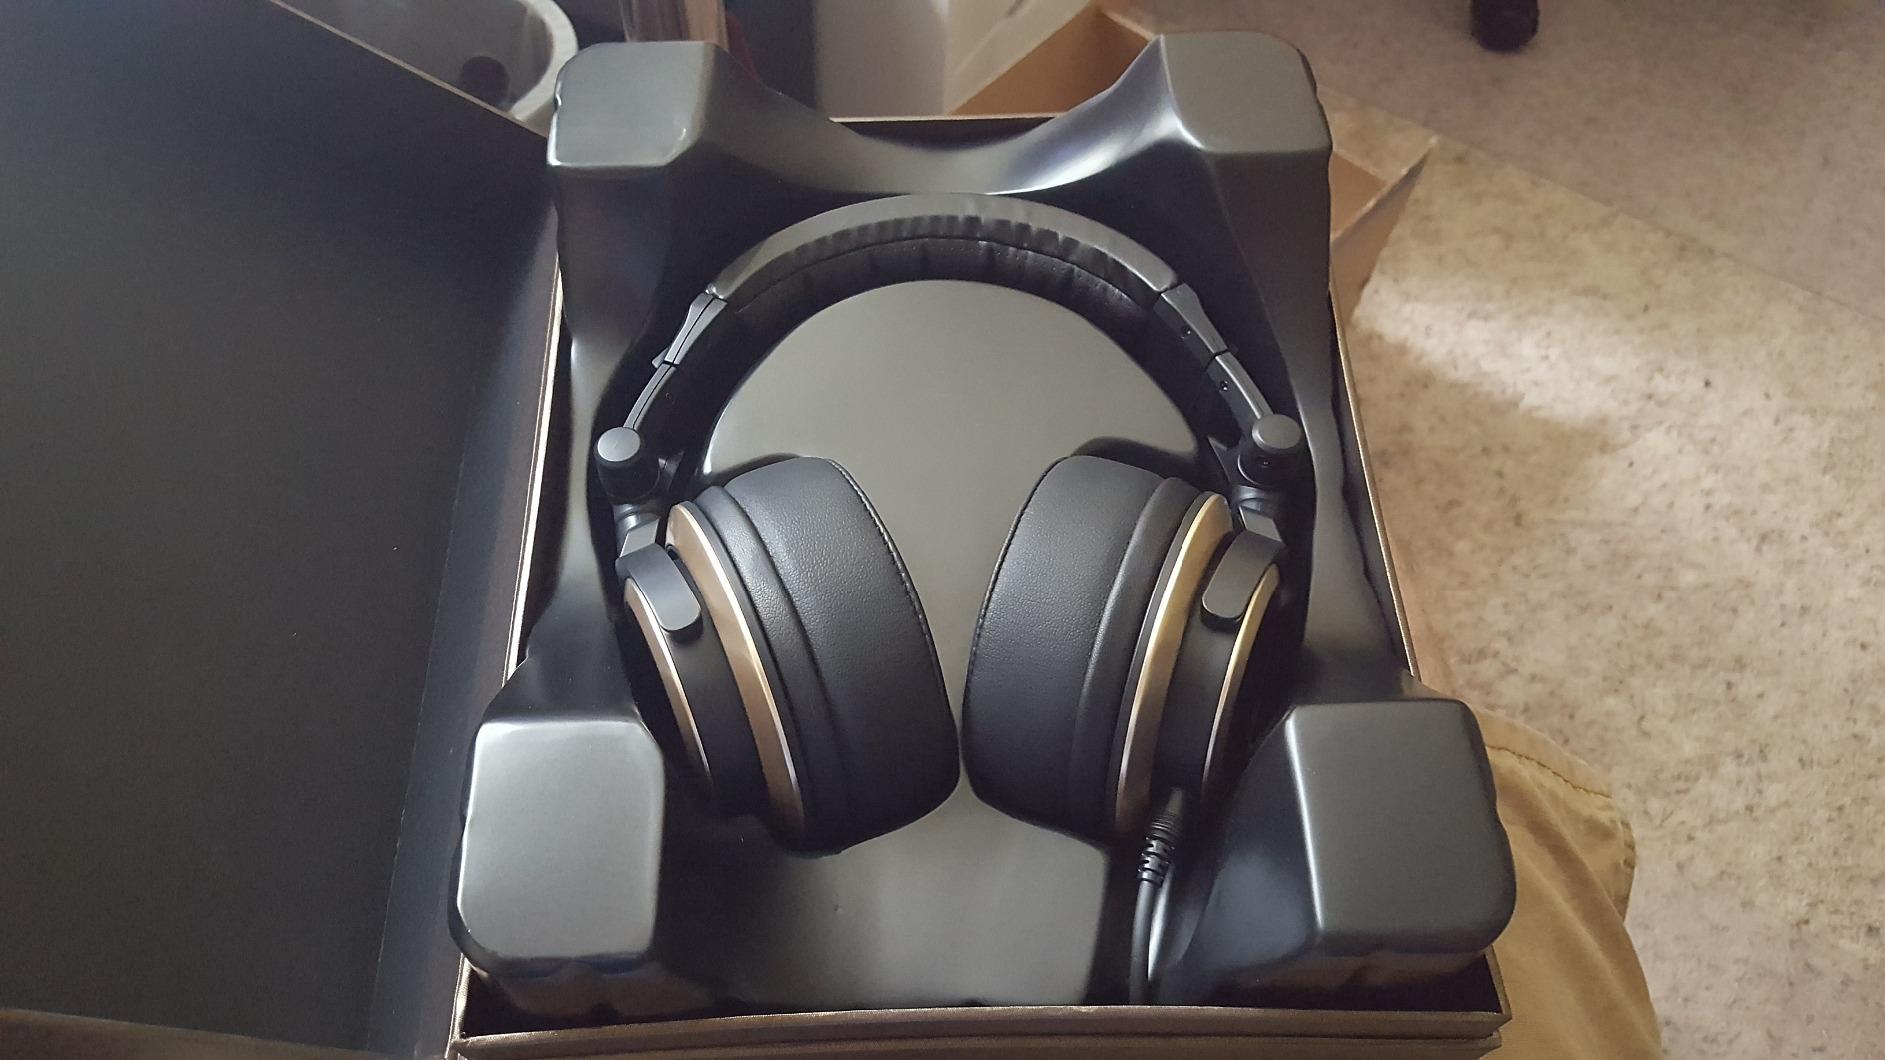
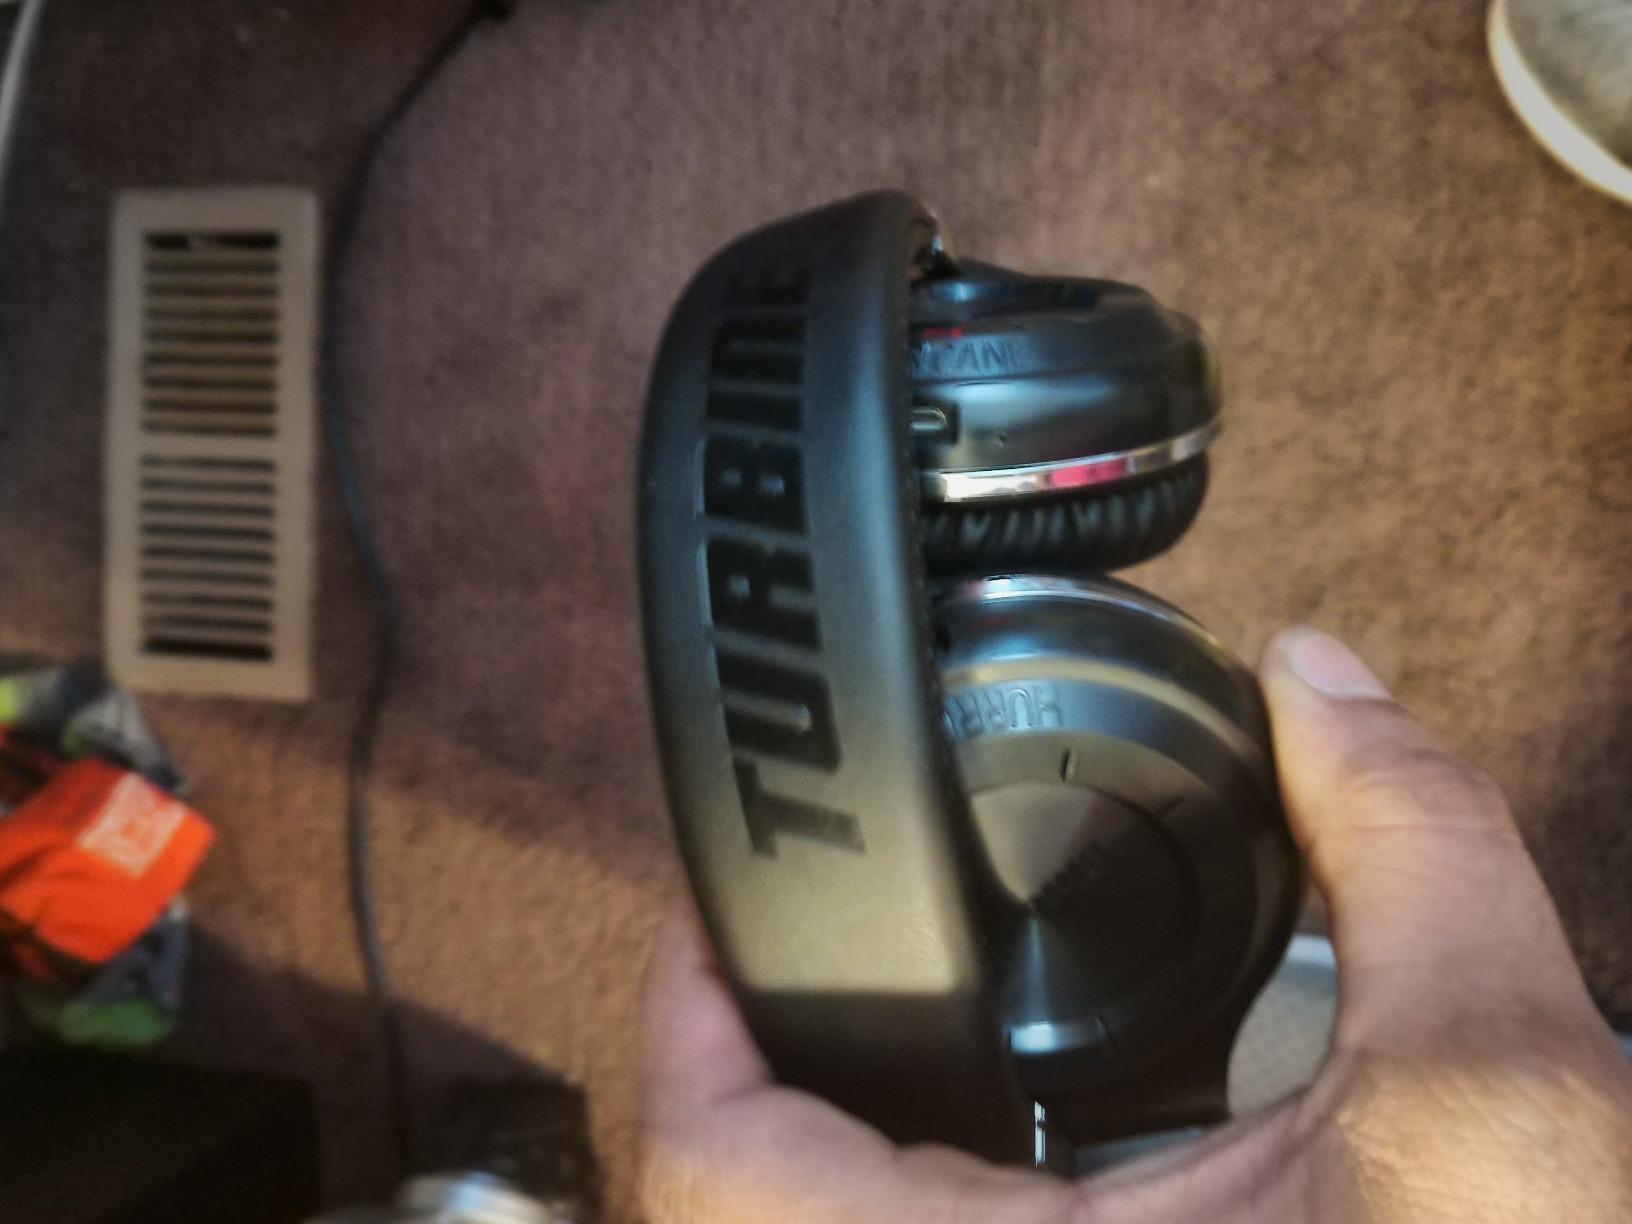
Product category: headphones
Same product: no